José Della Torre

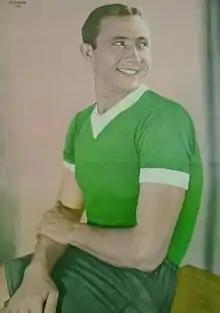
Della Torre in 1936

José Della Torre (born 23 March 1906 – 31 July 1979) was an Argentine footballer. He played as a right-back for Argentina in the 1930 FIFA World Cup final in which the team lost 4–2 to Uruguay.